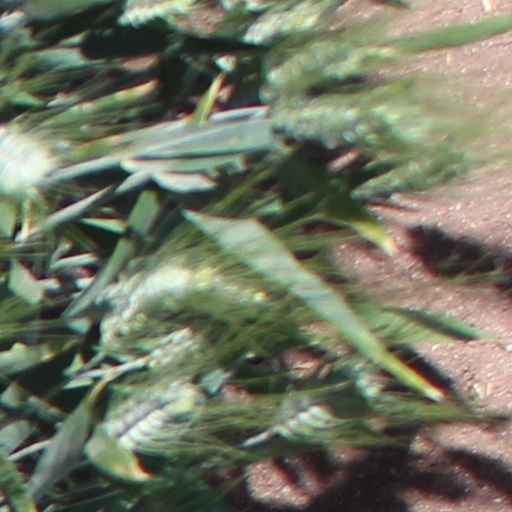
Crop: wheat